Golden Triangle (Yorkshire)

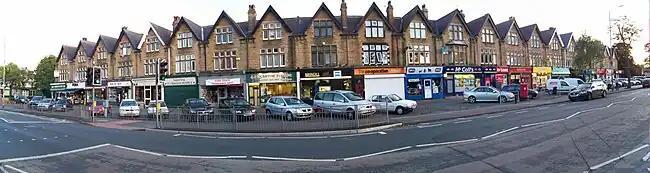
Leeds's affluent district of Roundhay, lies within the area.

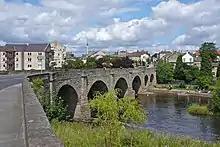
Wetherby is situated at the approximate centre of the triangle.

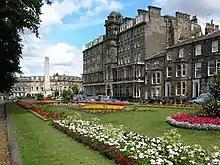
Harrogate is situated to the far north of the triangle.

The Golden Triangle is a term commonly used by estate agents for the area of West and North Yorkshire lying between Harrogate, York and North Leeds. Lying in the centre of this area is Wetherby on the fringes of West Yorkshire. Despite mainly being an affluent area the area does consist of some deprived areas such as Swarcliffe, Cranmer Bank and Hallfields. The most expensive street in the golden triangle is Fulwith Mill Lane on the South Side of Harrogate, where the average house price is £1.7 million.